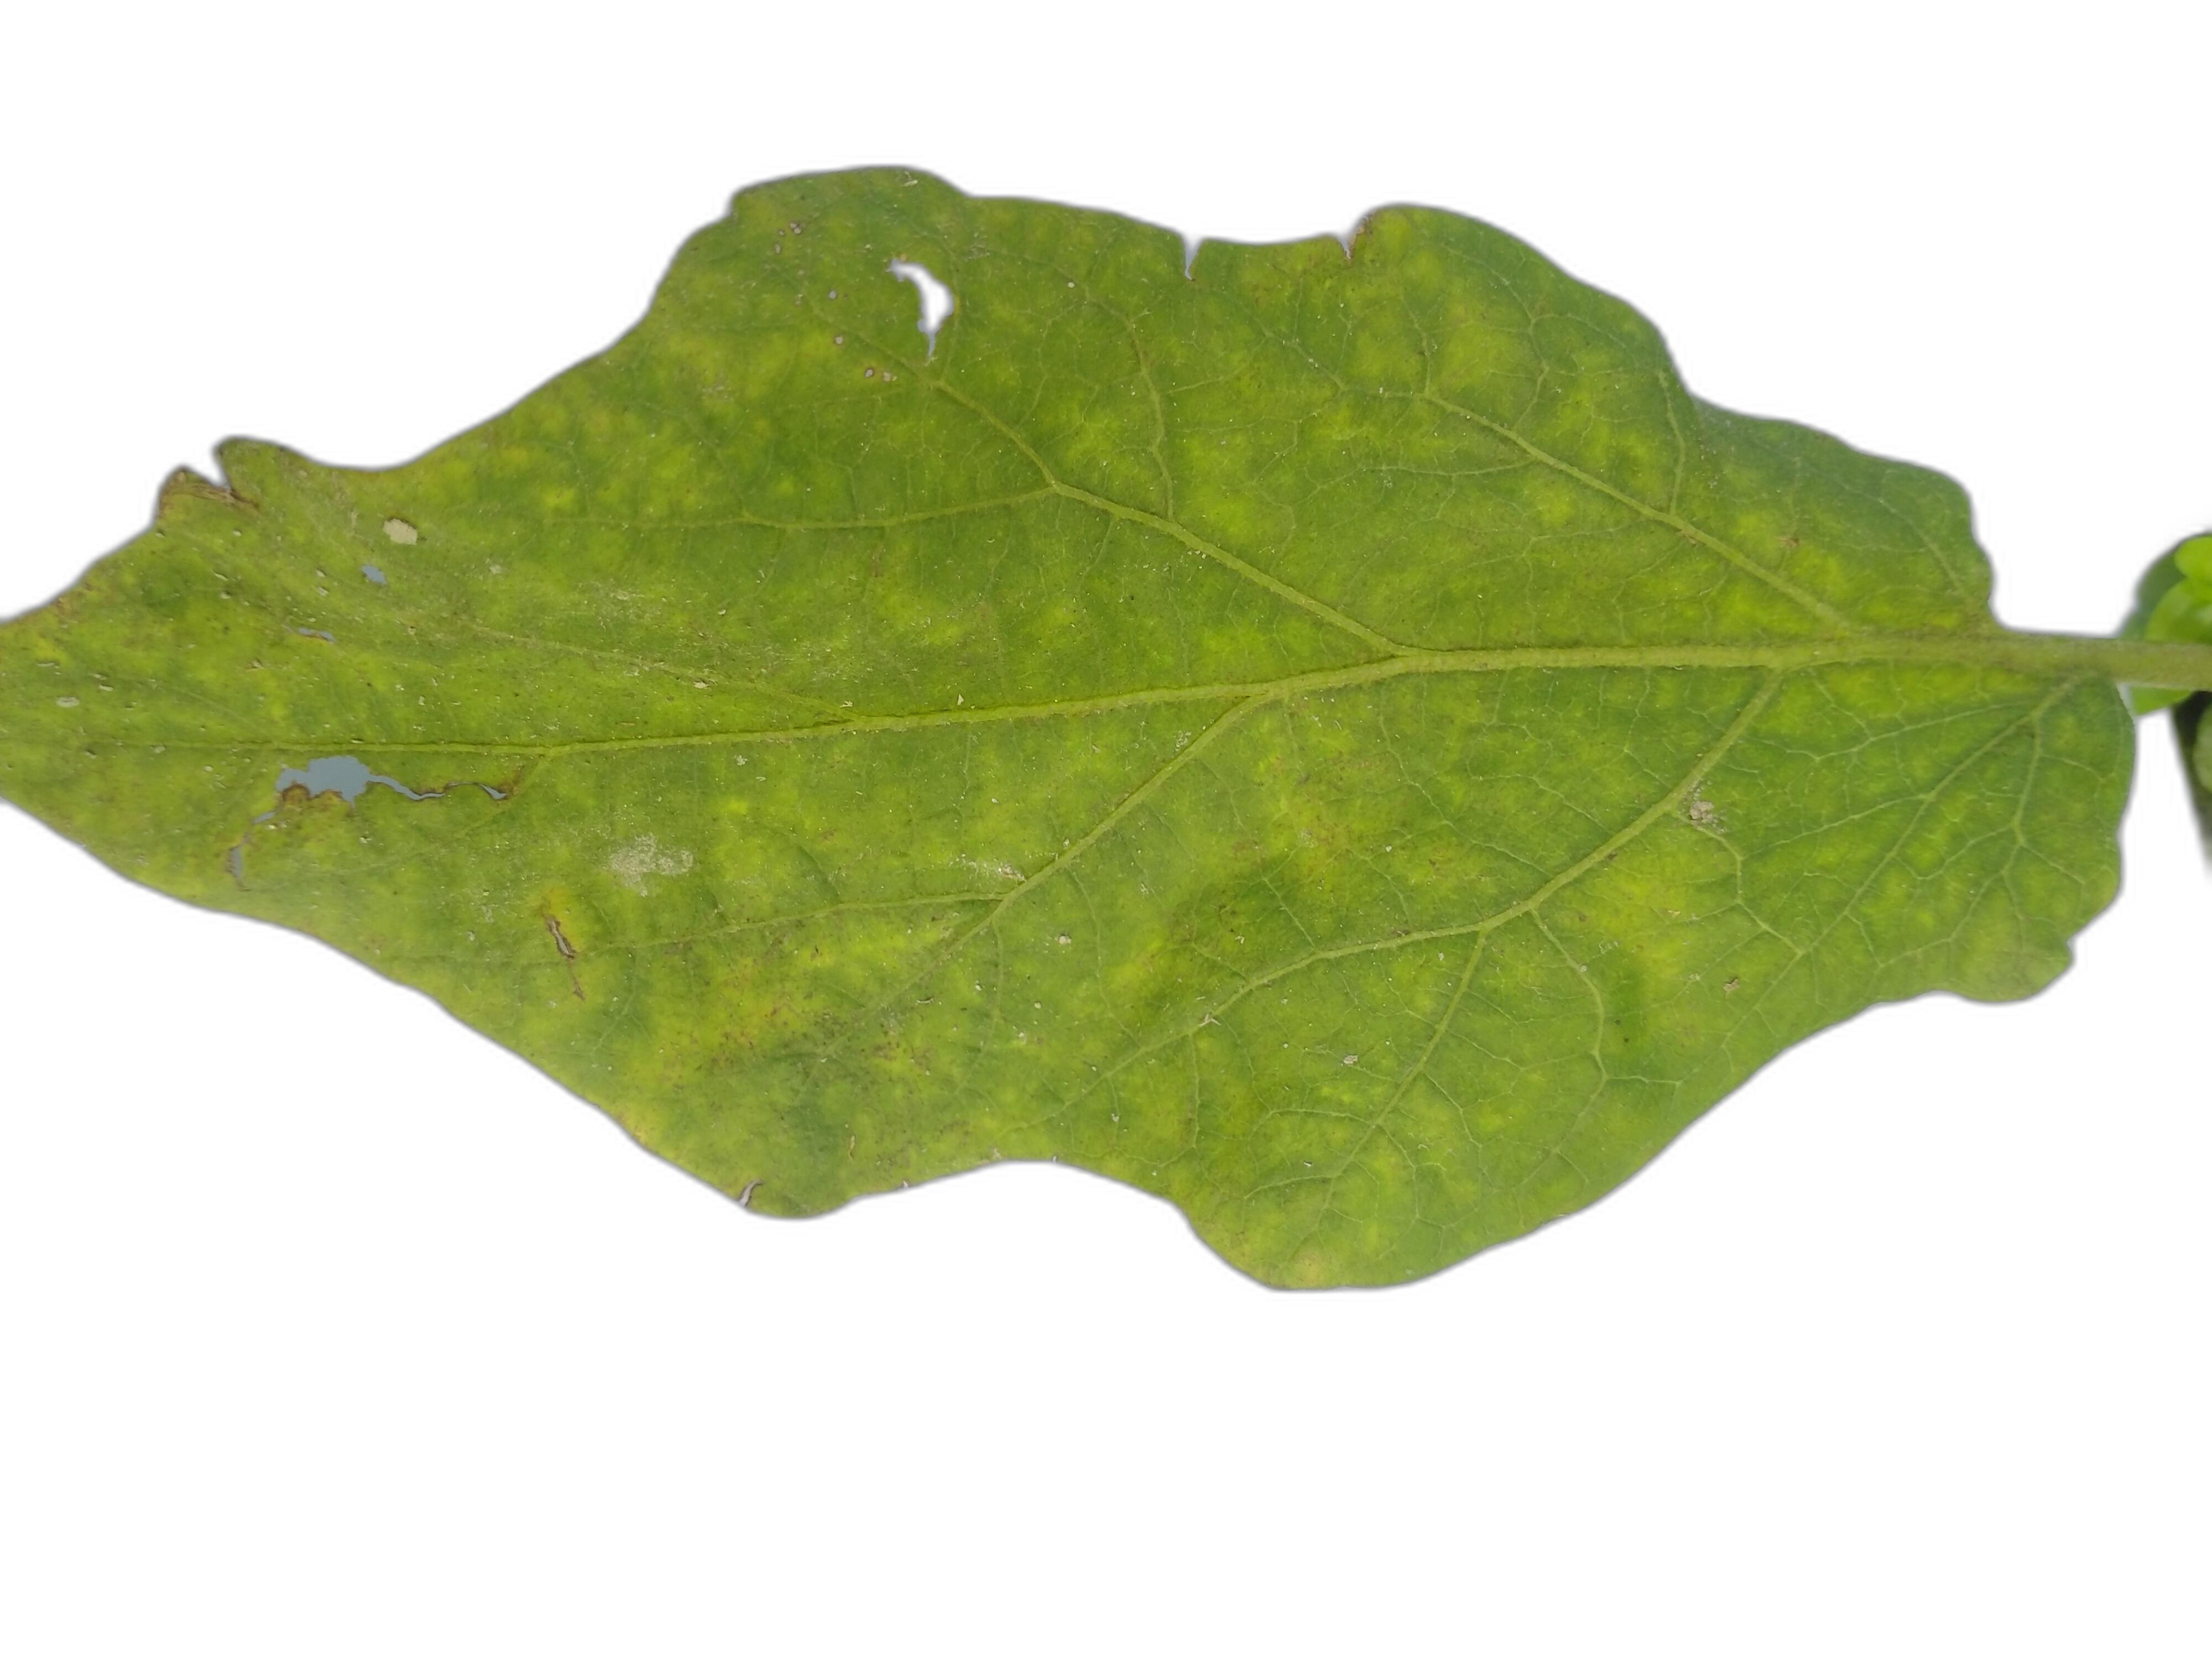
Label: Healthy Leaf